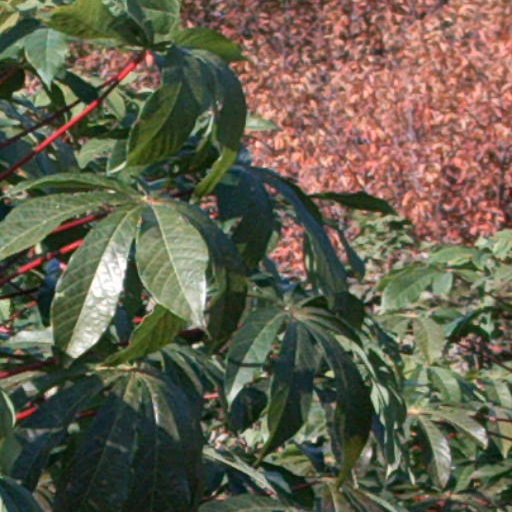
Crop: cassava